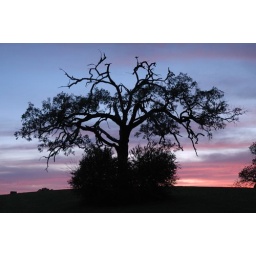
The lone Oak Tree makes a silhouette against the colorful sky as the sun sets.Manville Oaks ParkWest Chicago, Illinois5-2010